Ufboj

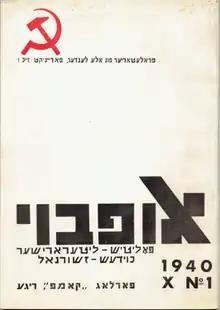
Cover of the October 1940 issue of "Ufboj"

Ufboj ('Construction') was a Yiddish language journal published in Riga, Latvia. It was launched as a monthly political and literary journal, by the daily newspaper "Kamf" in October 1940. Initially it was printed in 3,000 copies. The first issue had 79 pages. "Ufboj" used Yiddishist spelling. Veteran journalist was prominent contributor to the publication. A significant number of Yiddish writers from different Soviet republics (including new Soviet republics in Lithuania and Moldova) were first published in "Ufboj".